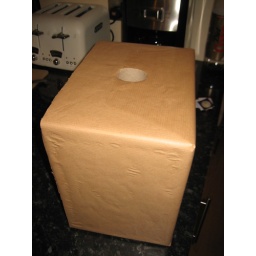
All wrapped up in brown paper